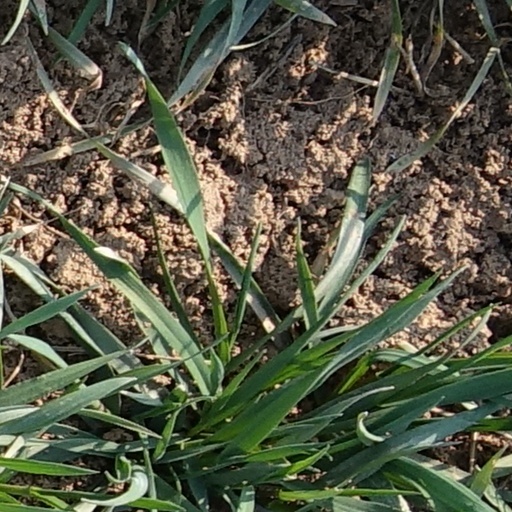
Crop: wheat